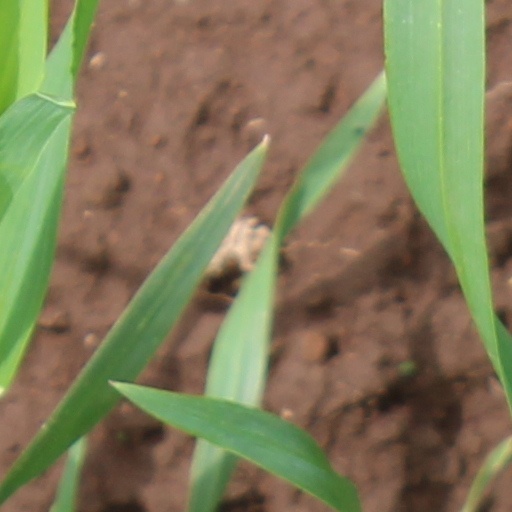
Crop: wheat